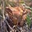
Label: frog